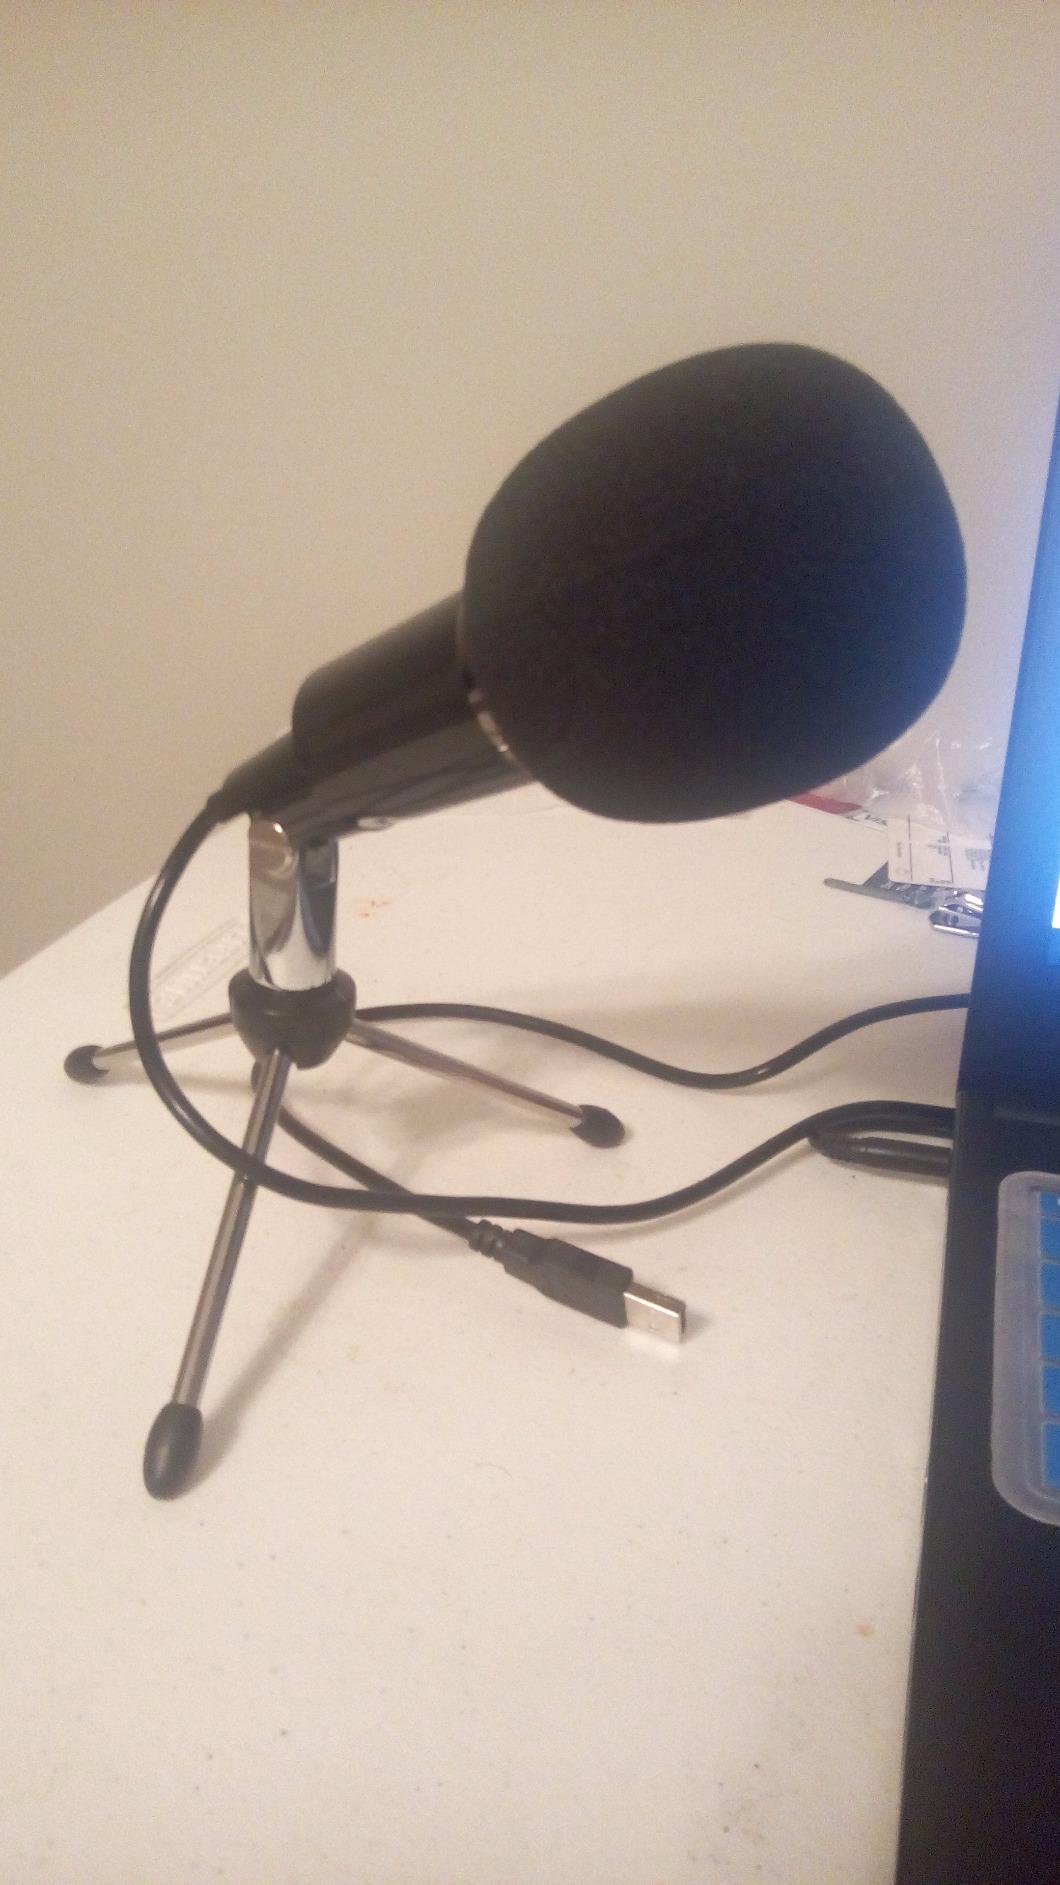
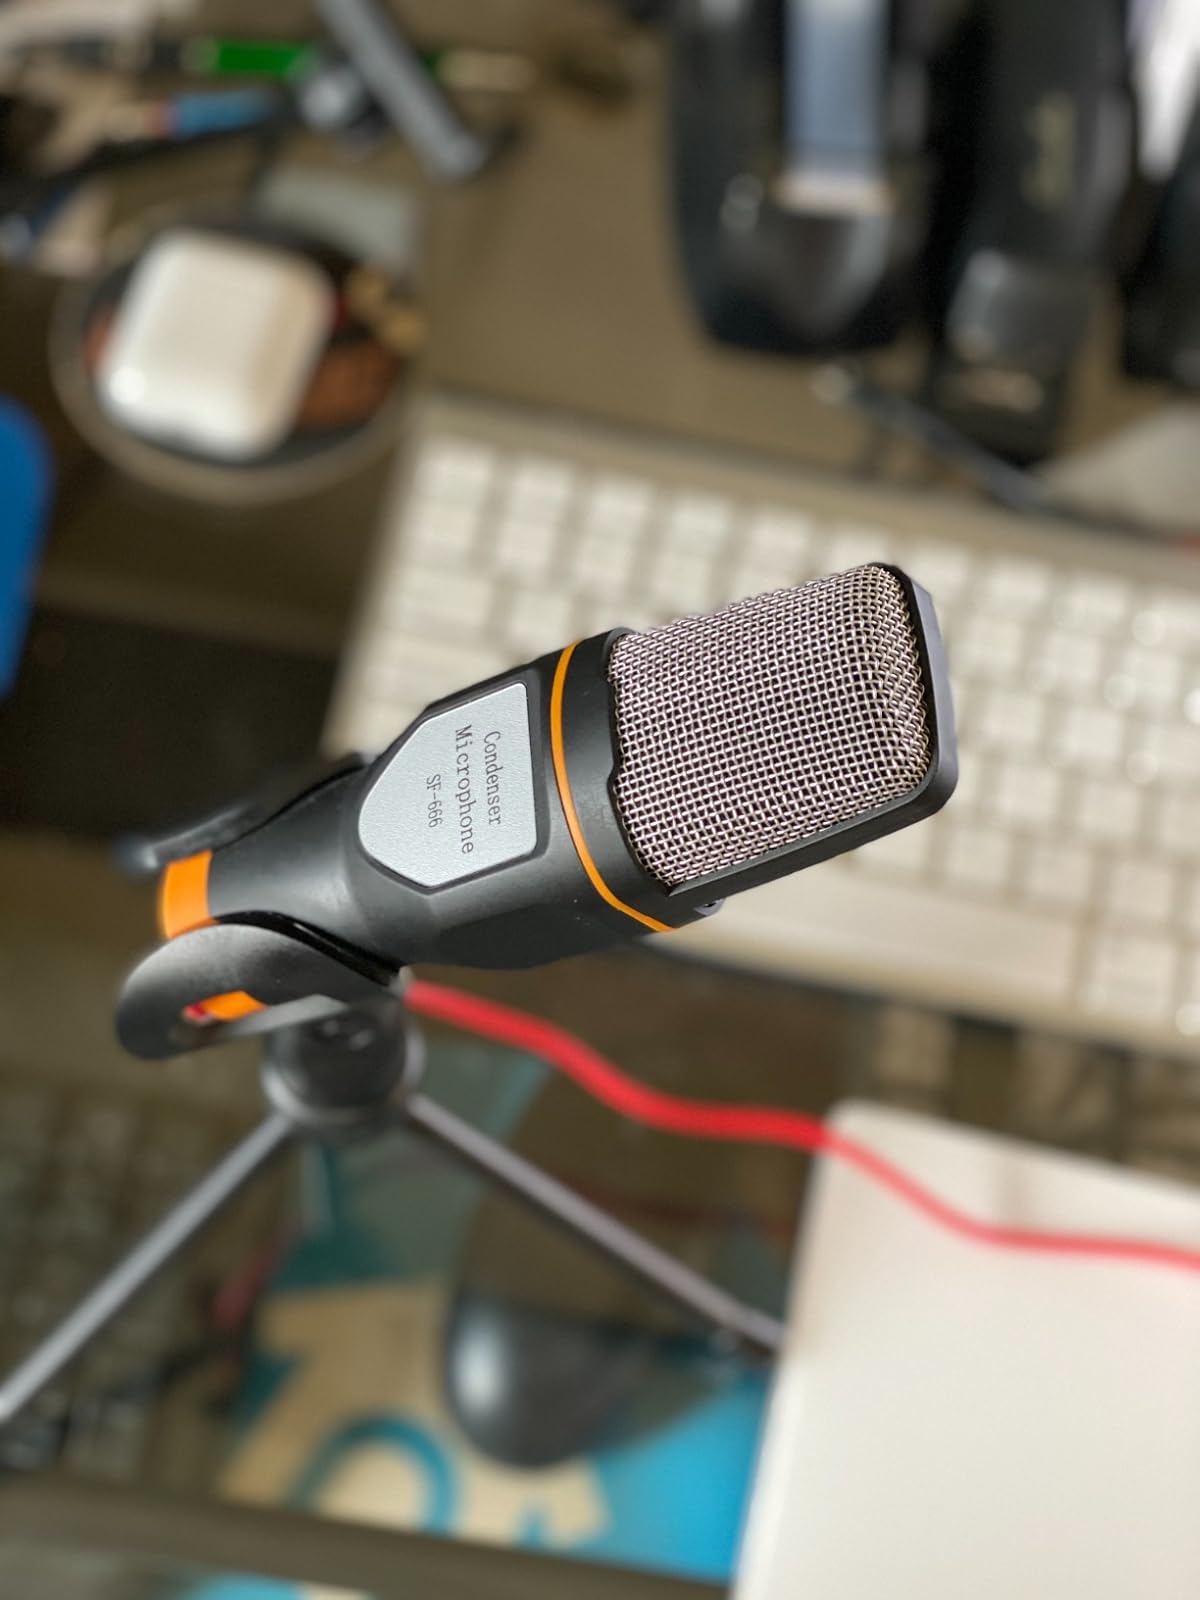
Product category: microphone
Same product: no